Ino Station (JR Shikoku)

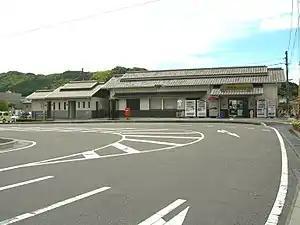
Ino Station in 2010

is a passenger railway station located in the town of Ino, Agawa District, Kōchi Prefecture, Japan. It is operated by JR Shikoku and has the station number "K07".